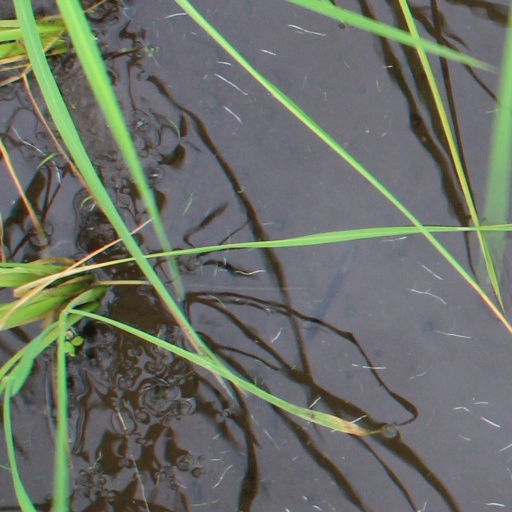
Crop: rice